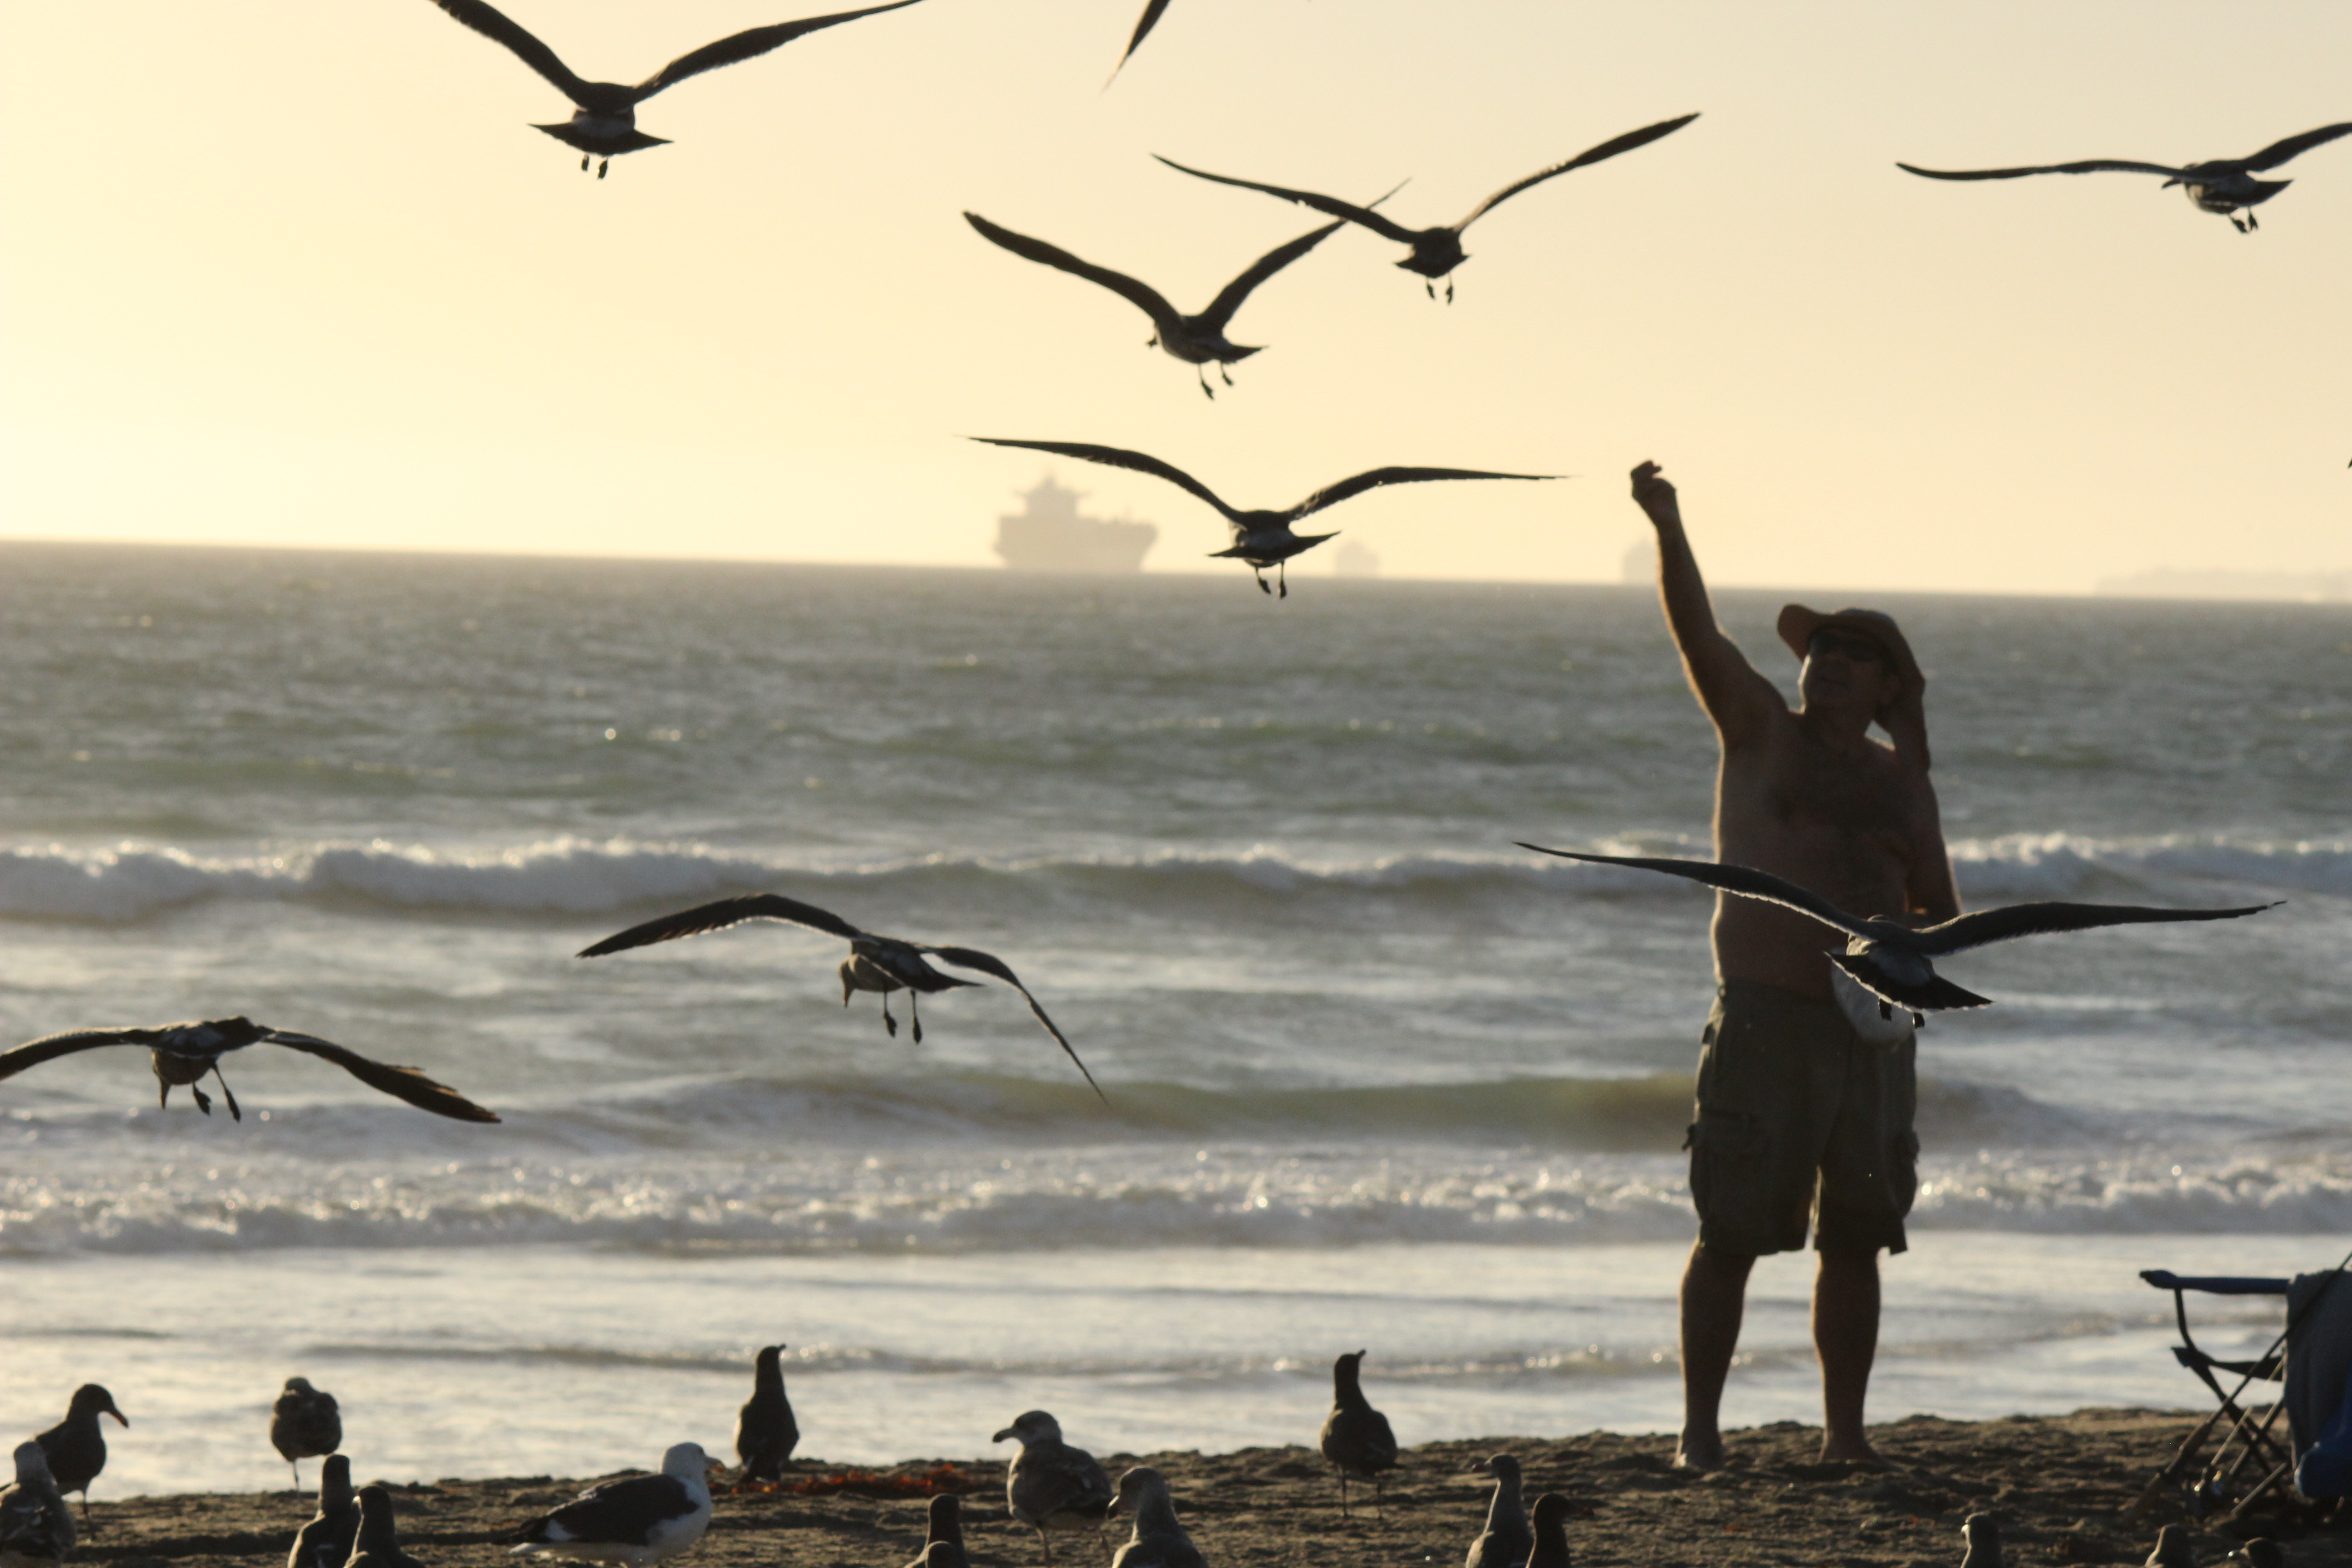
beach, sea, coast, outdoor, ocean, bird, pelican, seabird, flock, flying, gull, fauna, feeding, seagulls, vertebrate, bird migration, charadriiformes, animal migration